Hand Rolled Cigarette

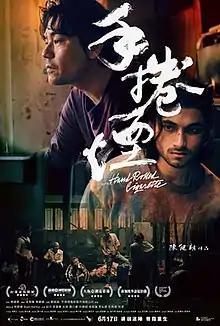
Official film poster

Hand Rolled Cigarette is a 2020 Hong Kong neo-noir crime drama film written and directed by Chan Kin-long in his directorial debut, and starring Gordon Lam as a retired colonial-era soldier who takes in a troubled South Asian youth (Bipin Karma). The film opened the 17th Hong Kong Asian Film Festival on 3 November 2020, and also closed the 57th Golden Horse Film Festival on 19 and 20 November 2020, where it was nominated for seven awards including Best Feature Film. The film held a special preview screening in Hong Kong on 30 April 2021, before it was widely released on 17 June 2021 in the territory.